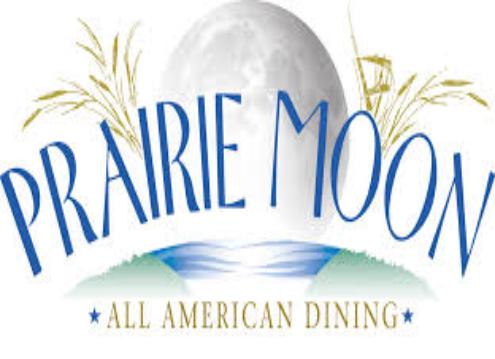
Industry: Others